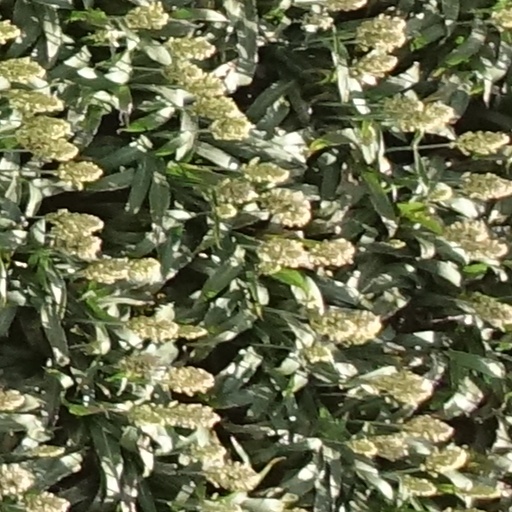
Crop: sorghum